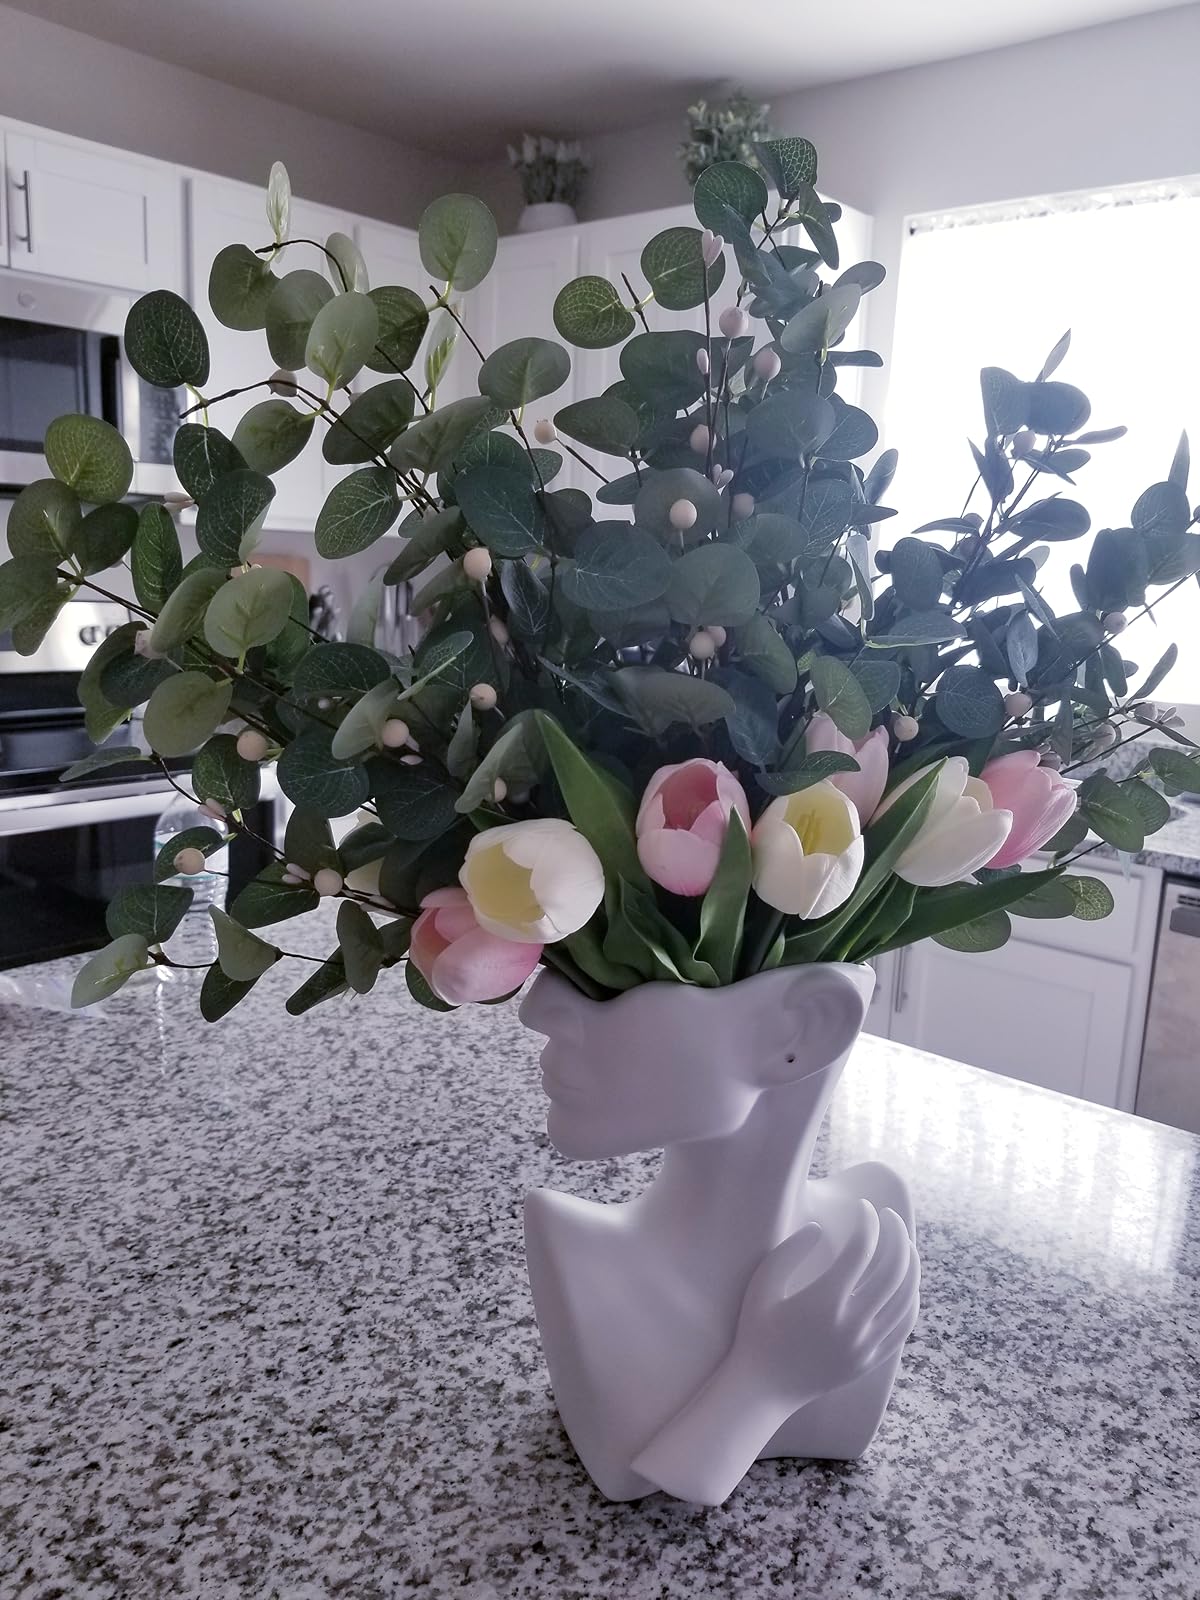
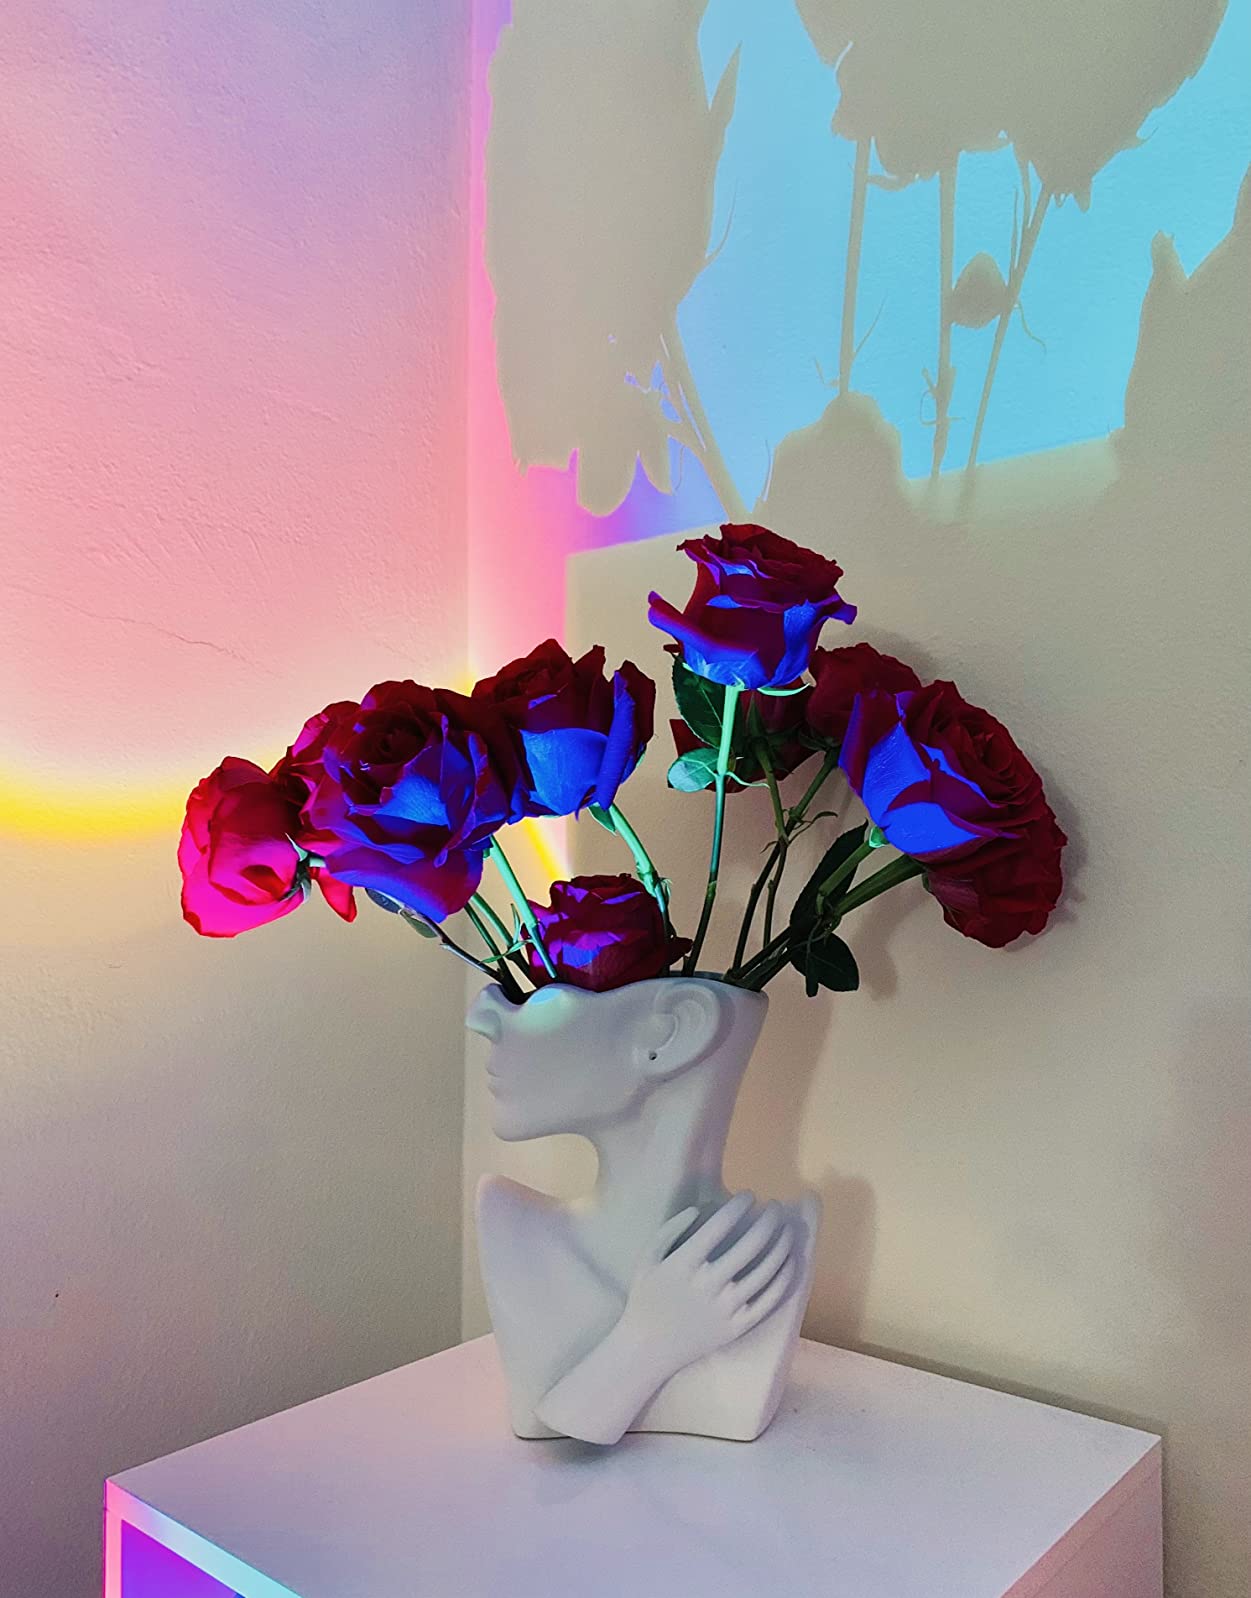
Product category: vase
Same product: yes